Woman's Christian Temperance Union

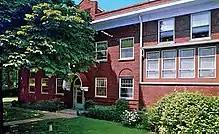
Exterior of the National WCTU headquarters in Evanston, Illinois, a building on the national register of historic places

In 1893, the WCTU switched focus toward prohibition, which was ultimately successful when the 18th amendment to the US Constitution was passed. After prohibition was instituted, WCTU membership declined.